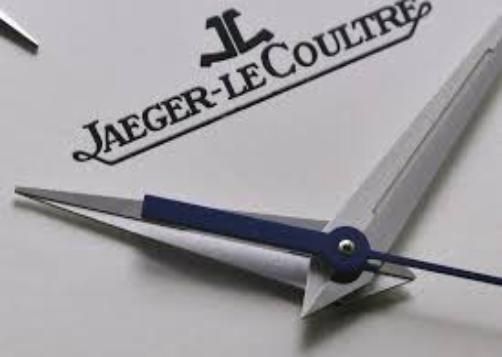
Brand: jaeger-lecoultre
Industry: Electronic